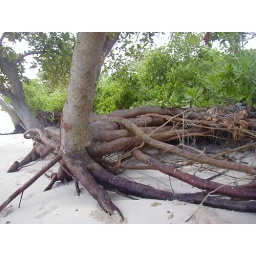
Roots of a tree in the beach